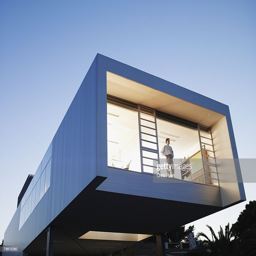
exterior of a modern office building with man looking out window